Citizen Kane: A Filmmaker's Journey

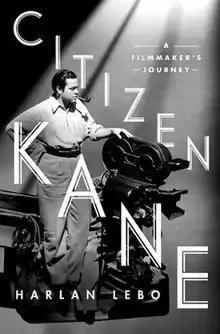
First edition (publ. Thomas Dunne Books)

Citizen Kane: A Filmmaker’s Journey is a 2016 non-fiction book written by Harlan Lebo about the making of "Citizen Kane," the motion picture produced, directed, co-written, and starring Orson Welles that is ranked by the American Film Institute as the best motion picture ever made.